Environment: real
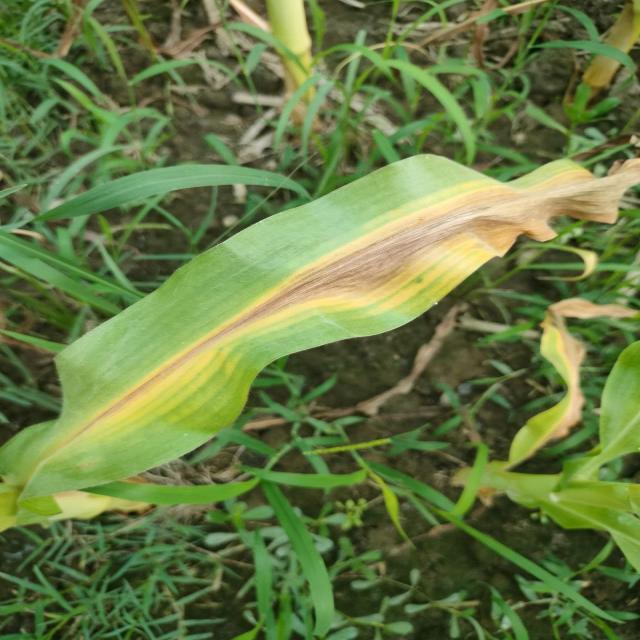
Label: nitrogen_deficiency